Middleton, Greater Manchester

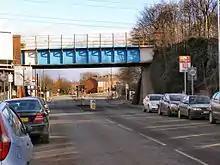
Bridge over A669 at Mills Hill Station

Several of Middleton's buildings were designed by Edgar Wood, a local-born influential architect of his day. Several in Middleton are landmarks and are notable.